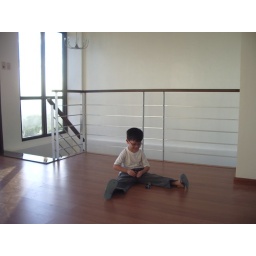
My house on the hill in Antipolo.